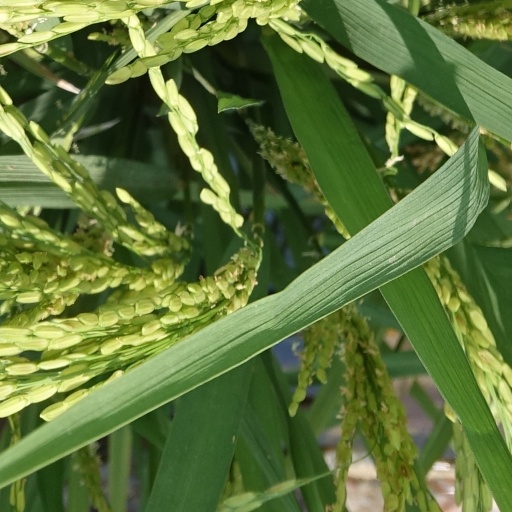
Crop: rice